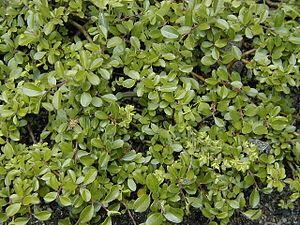
Salix uva-ursi, le saule raisin-d'ours, est un saule nain natif du nord-est de l'Amérique du Nord bien qu'on ne le trouve pas dans le Nouveau-Brunswick et l'île du Prince Édouard.